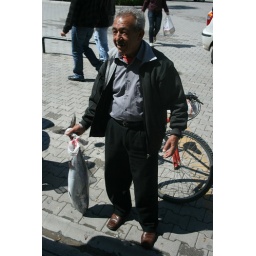
A man with a huge fish was standing in the street in Marmaras. He looked pleased with himself.